Wonkwang University

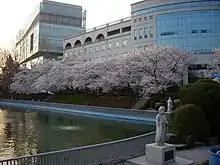
View from an artificial pond called Sudeokho (수덕호). University Library (left) and Law School (right).

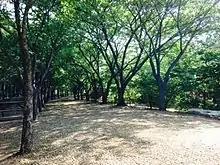
Wonkwang University arboretum

Wonkwang University is a university located in Iksan, South Korea. Founded as Youilhakrim in 1946, it is one of the few academies affiliated with Won Buddhism. Yuilhakrim was succeeded by Wonkwang Junior College on 5 November 1951, and gained college status on 29 January 1953. The Postgraduate School was opened in 1967, and in 1971 it gained university status.